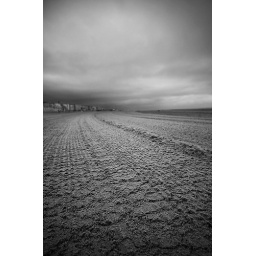
Le Touquet, August 2007. When sky and beach opposite eachothers in tones and texture...